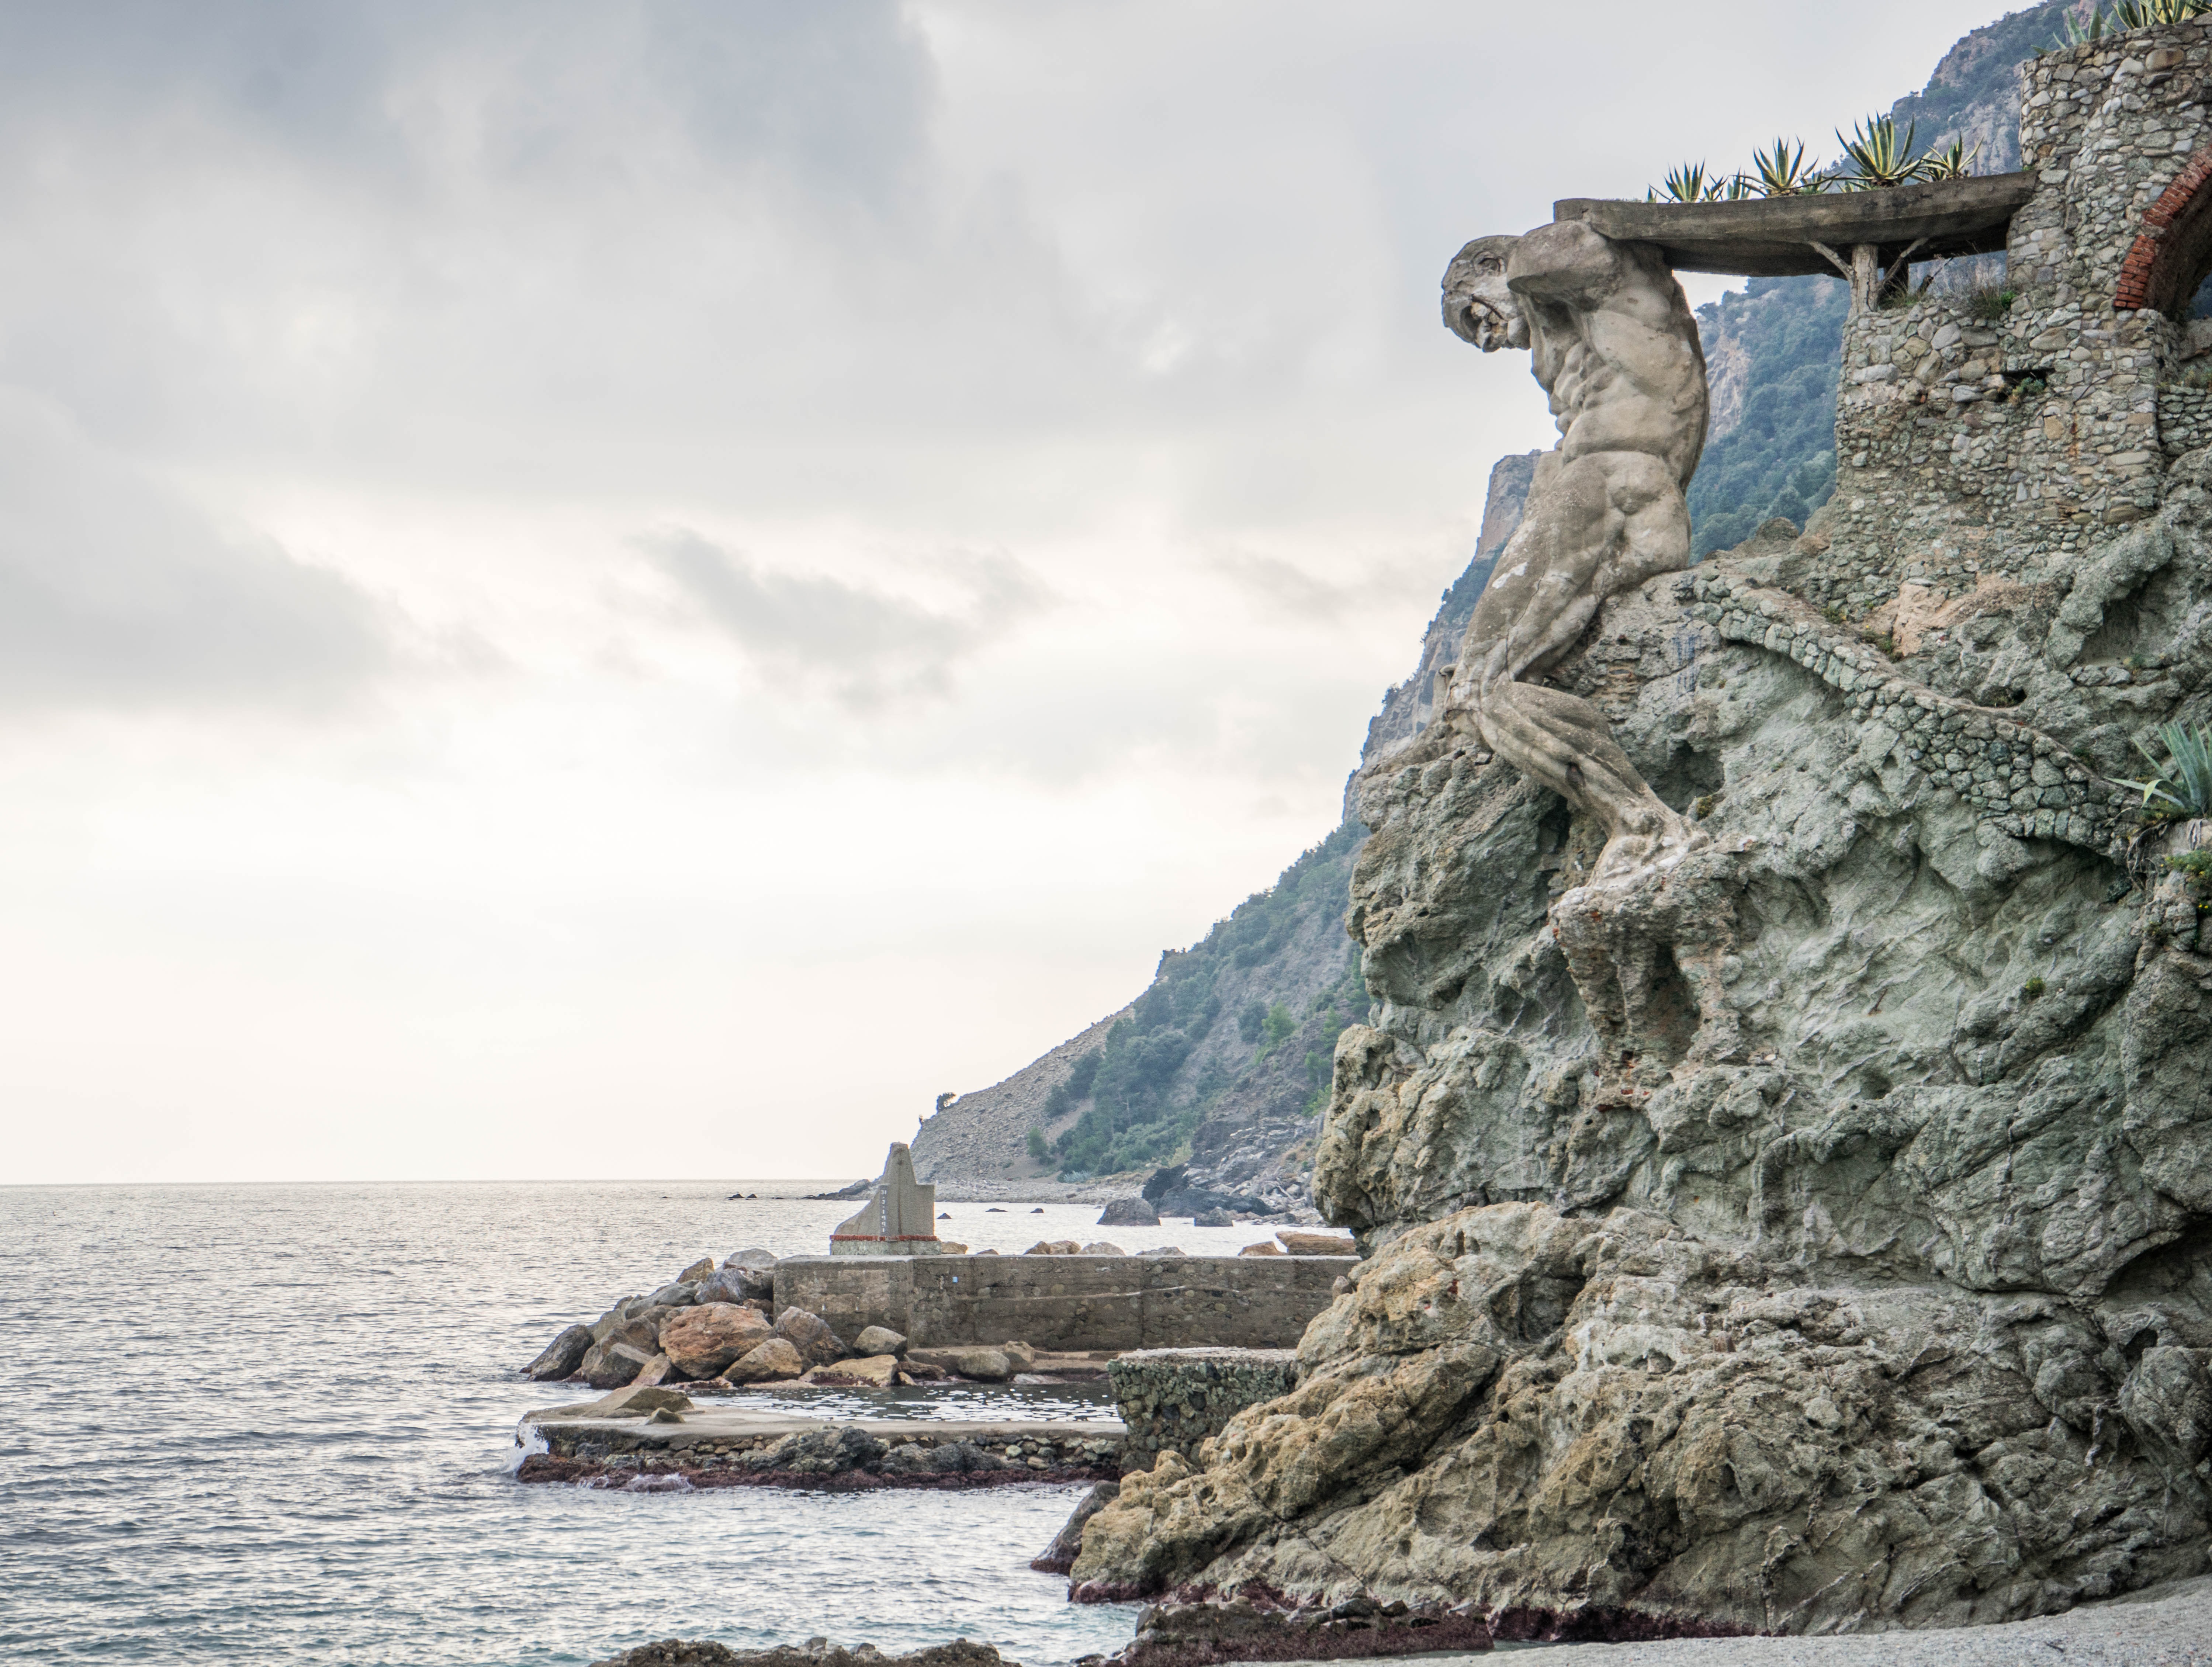
beach, landscape, sea, coast, nature, rock, ocean, sky, shore, view, travel, coastline, cliff, europe, cove, mediterranean, tower, scenic, scenery, bay, italy, attraction, stack, tourism, terrain, sculpture, clouds, geology, picturesque, carving, cape, liguria, cinque terre